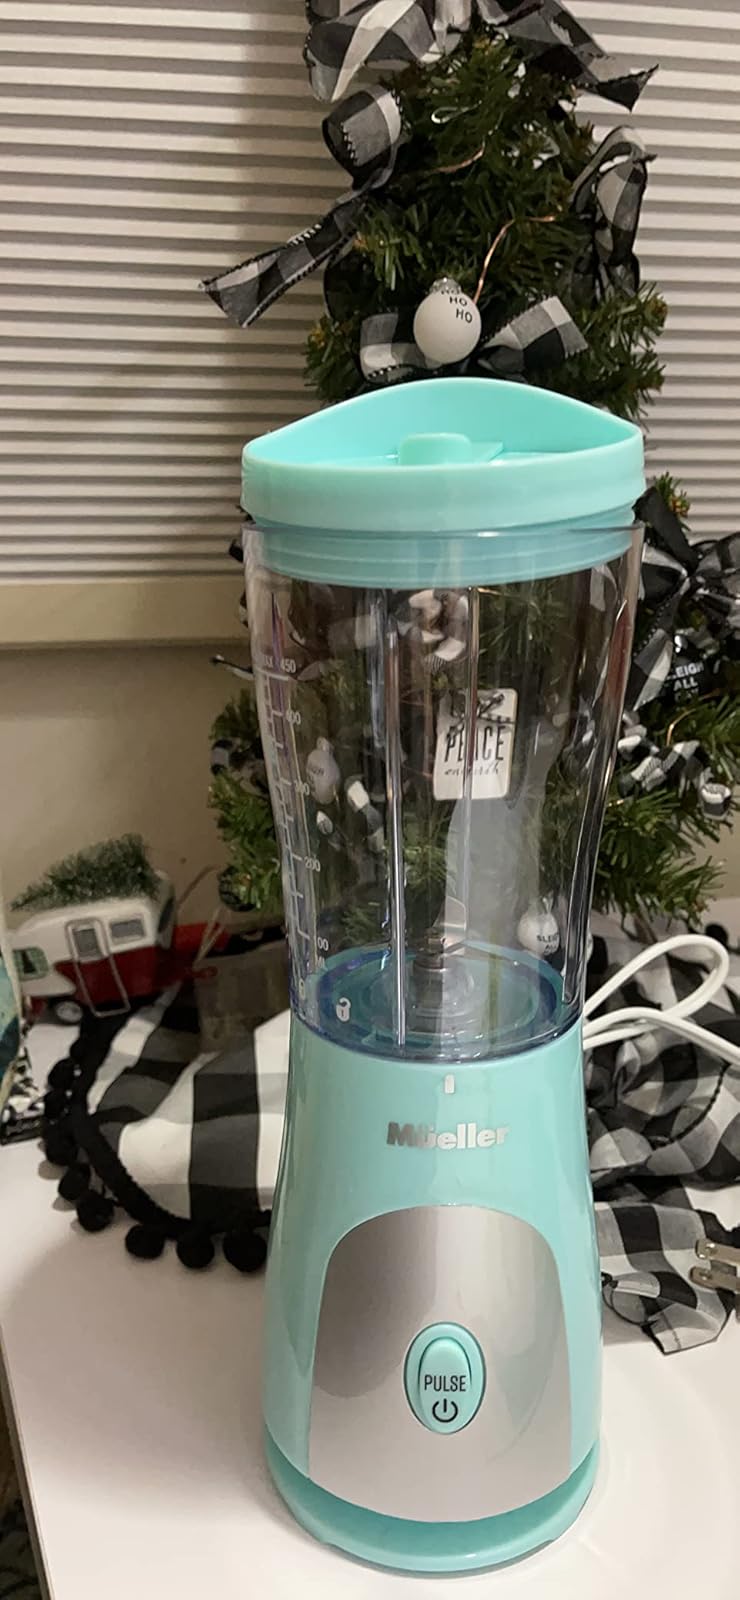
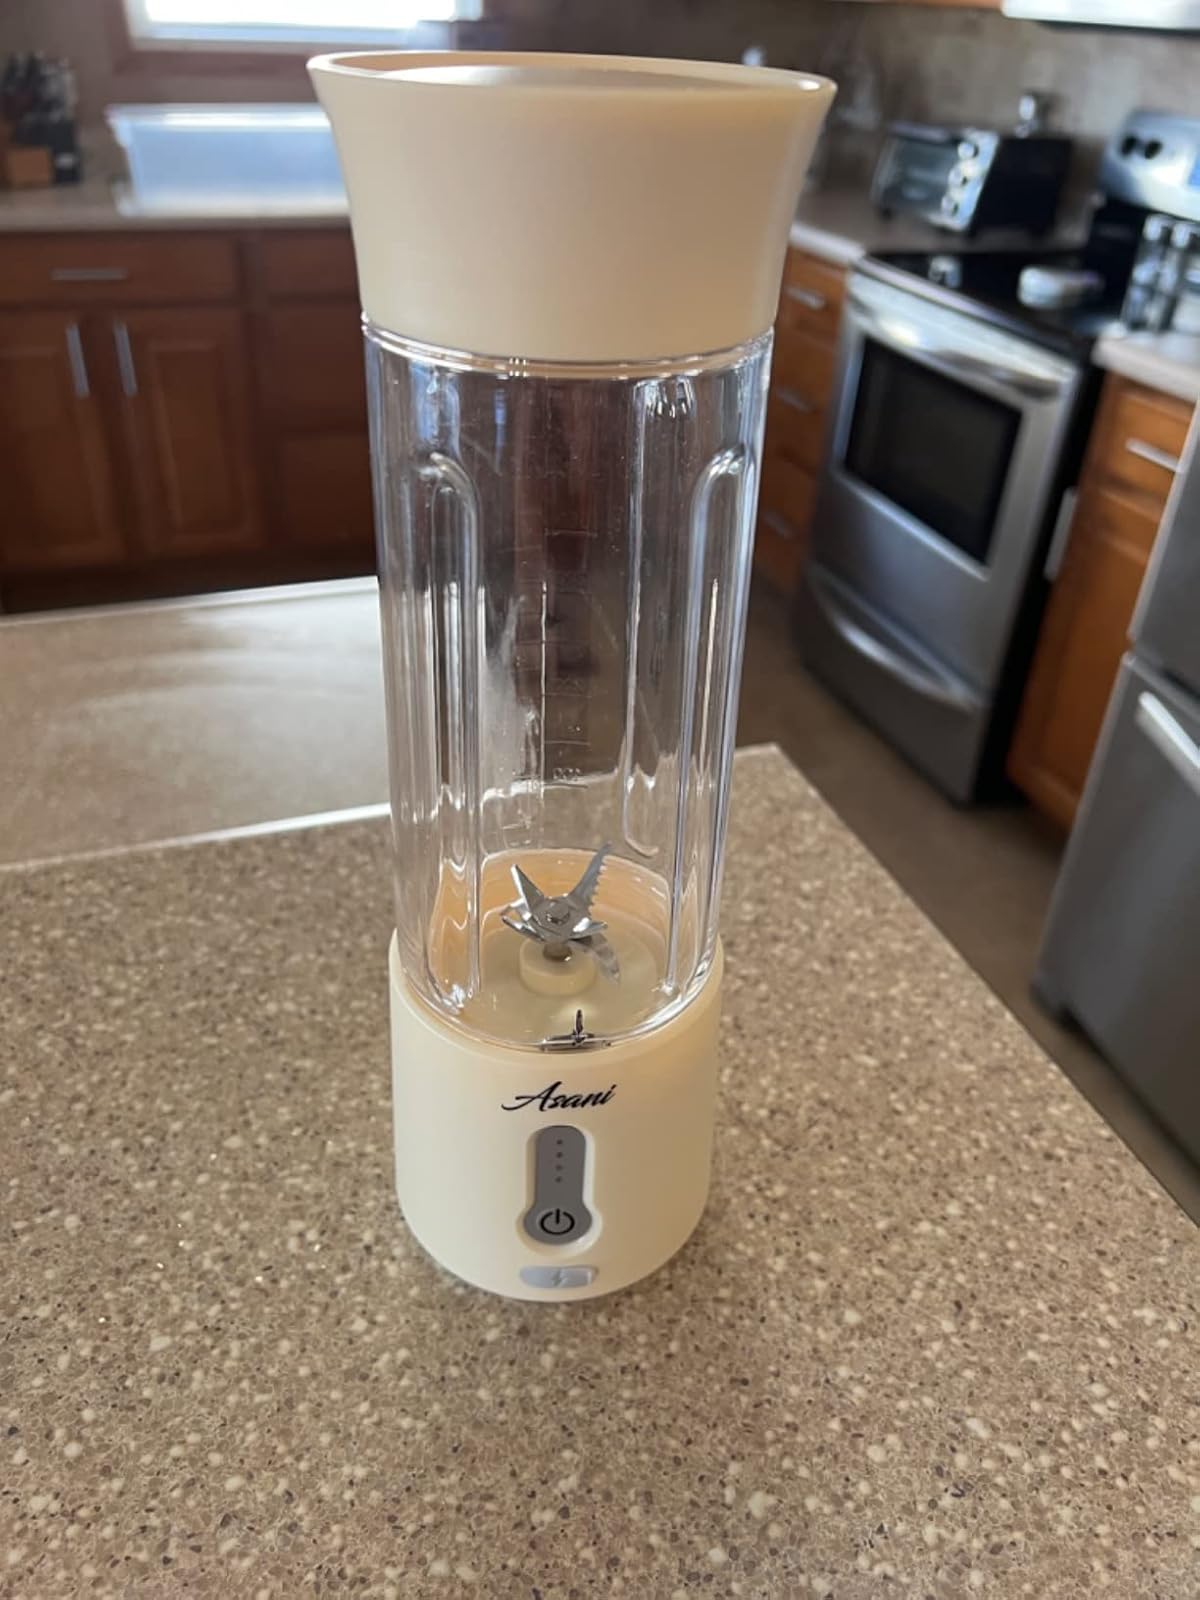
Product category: items_blender
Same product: no